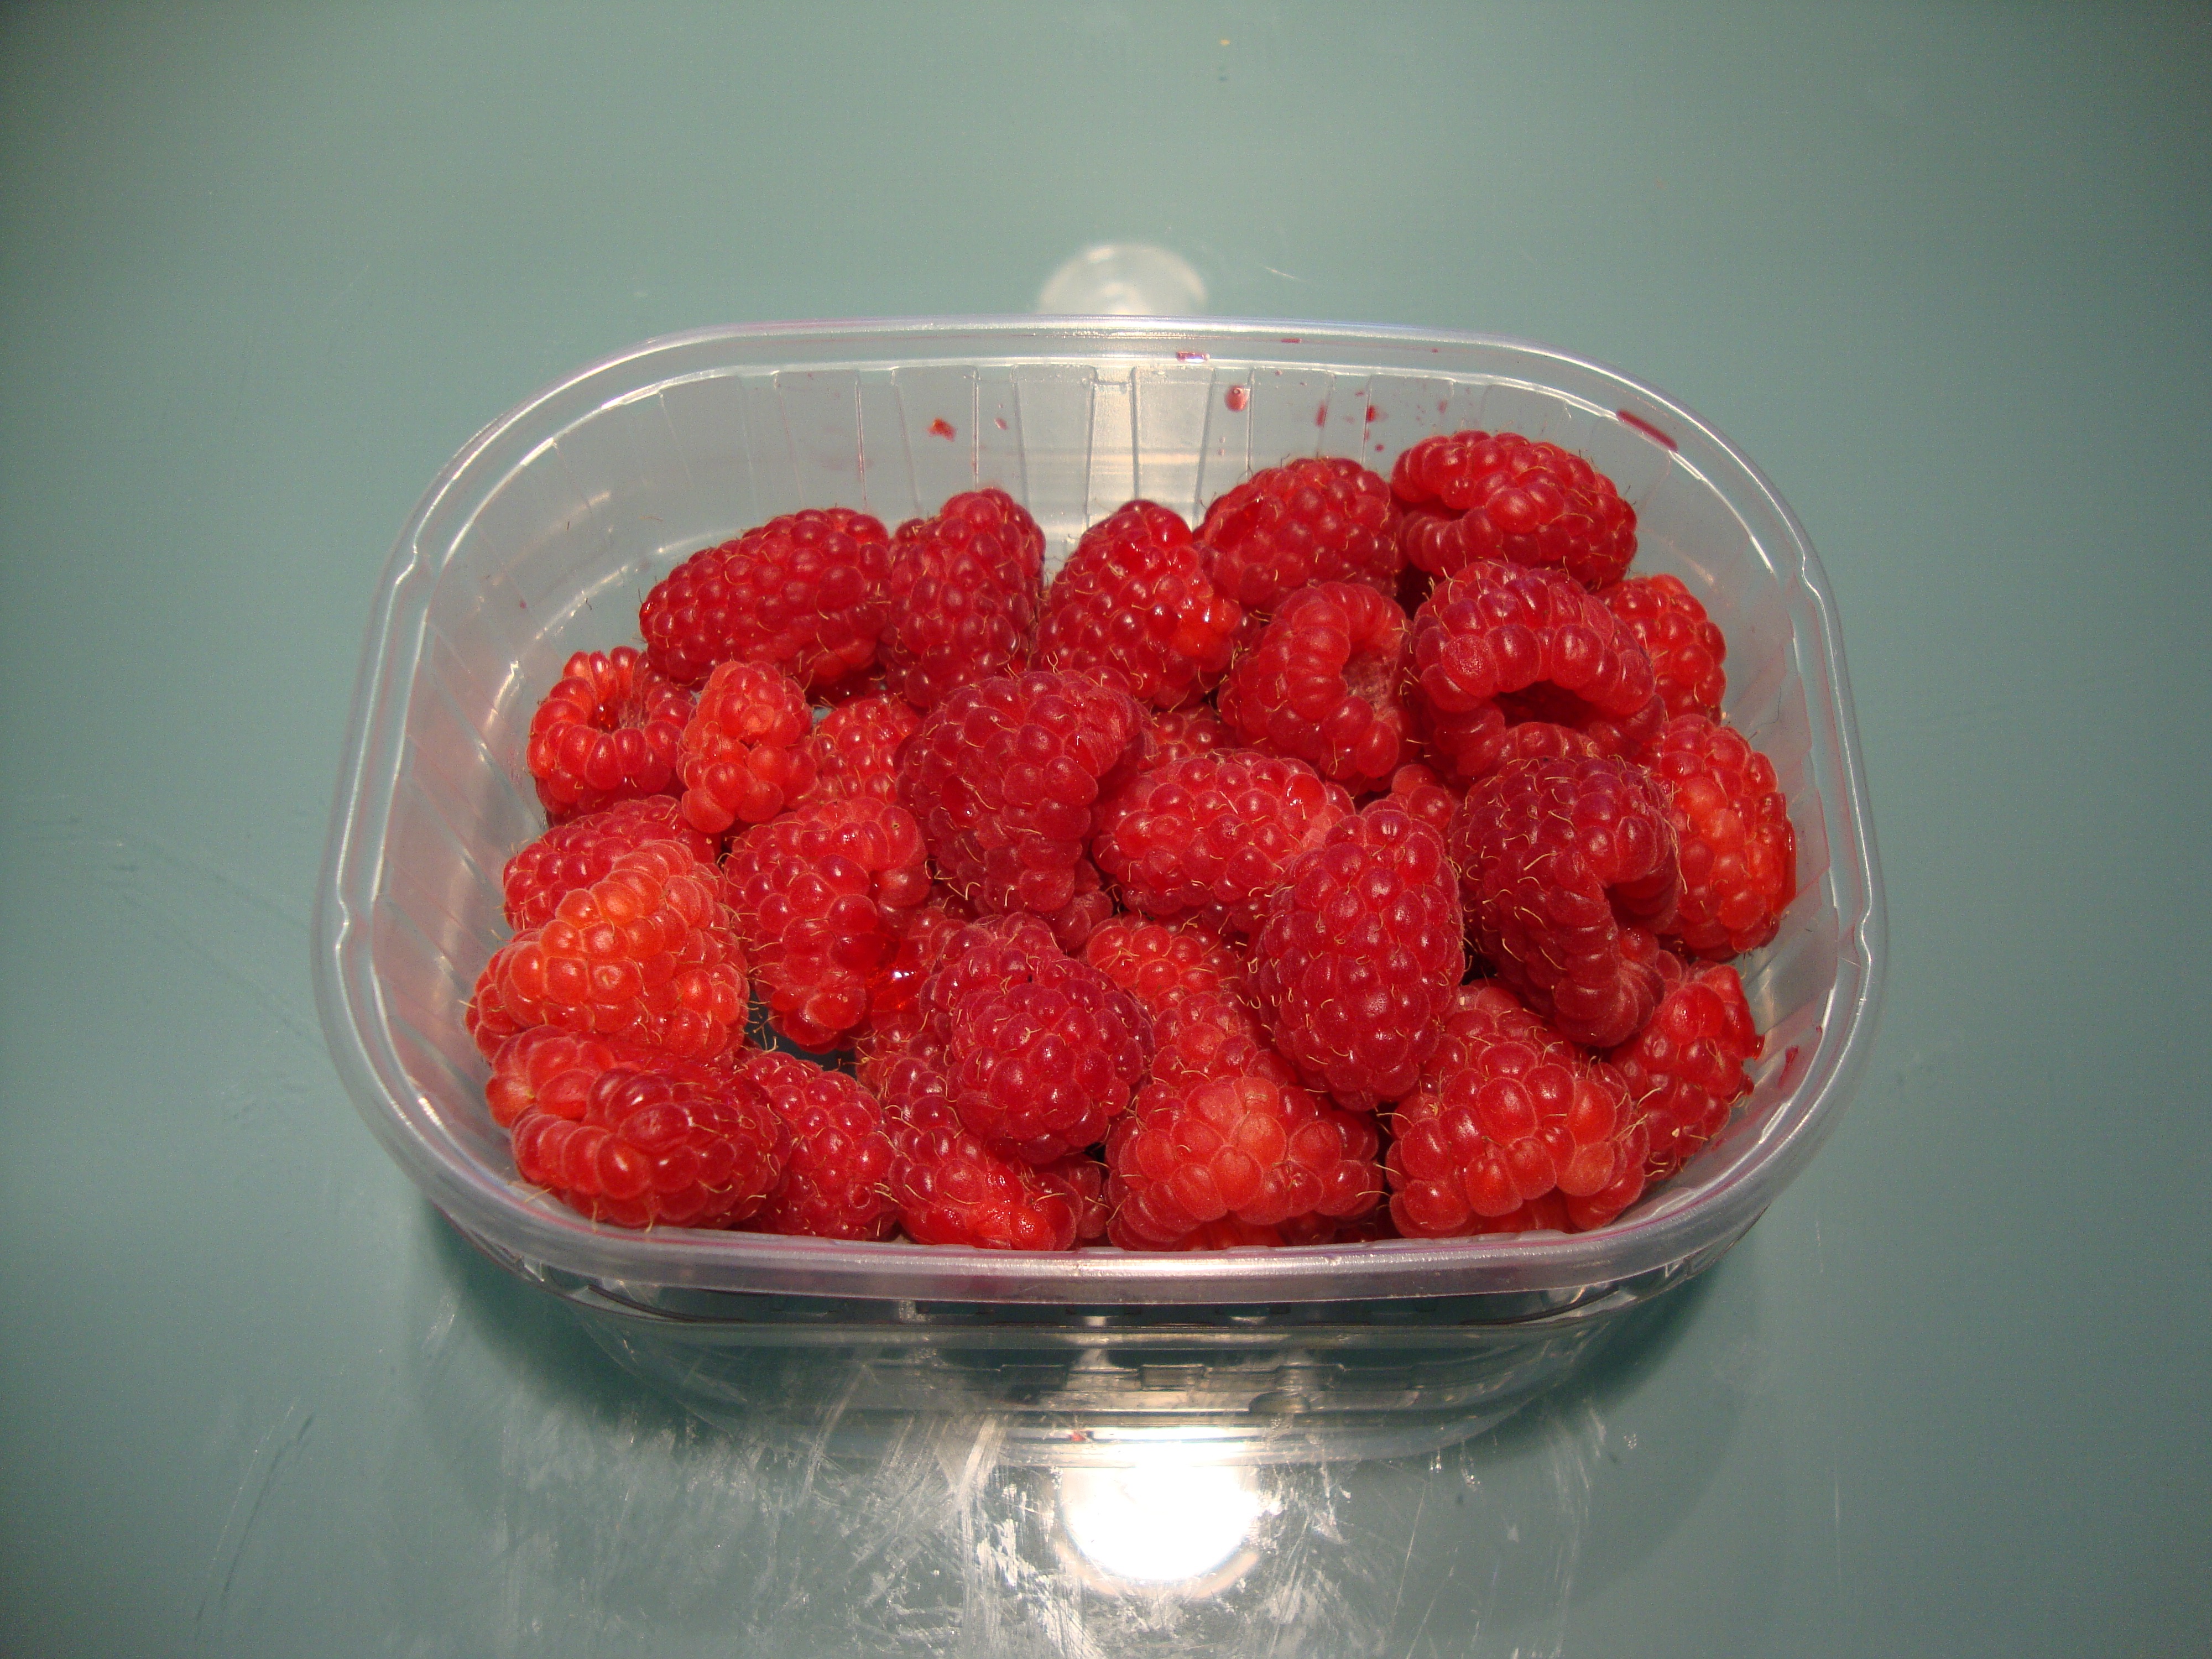
plant, raspberry, fruit, berry, meal, food, produce, breakfast, dessert, strawberry, nutrition, strawberries, frutti di bosco